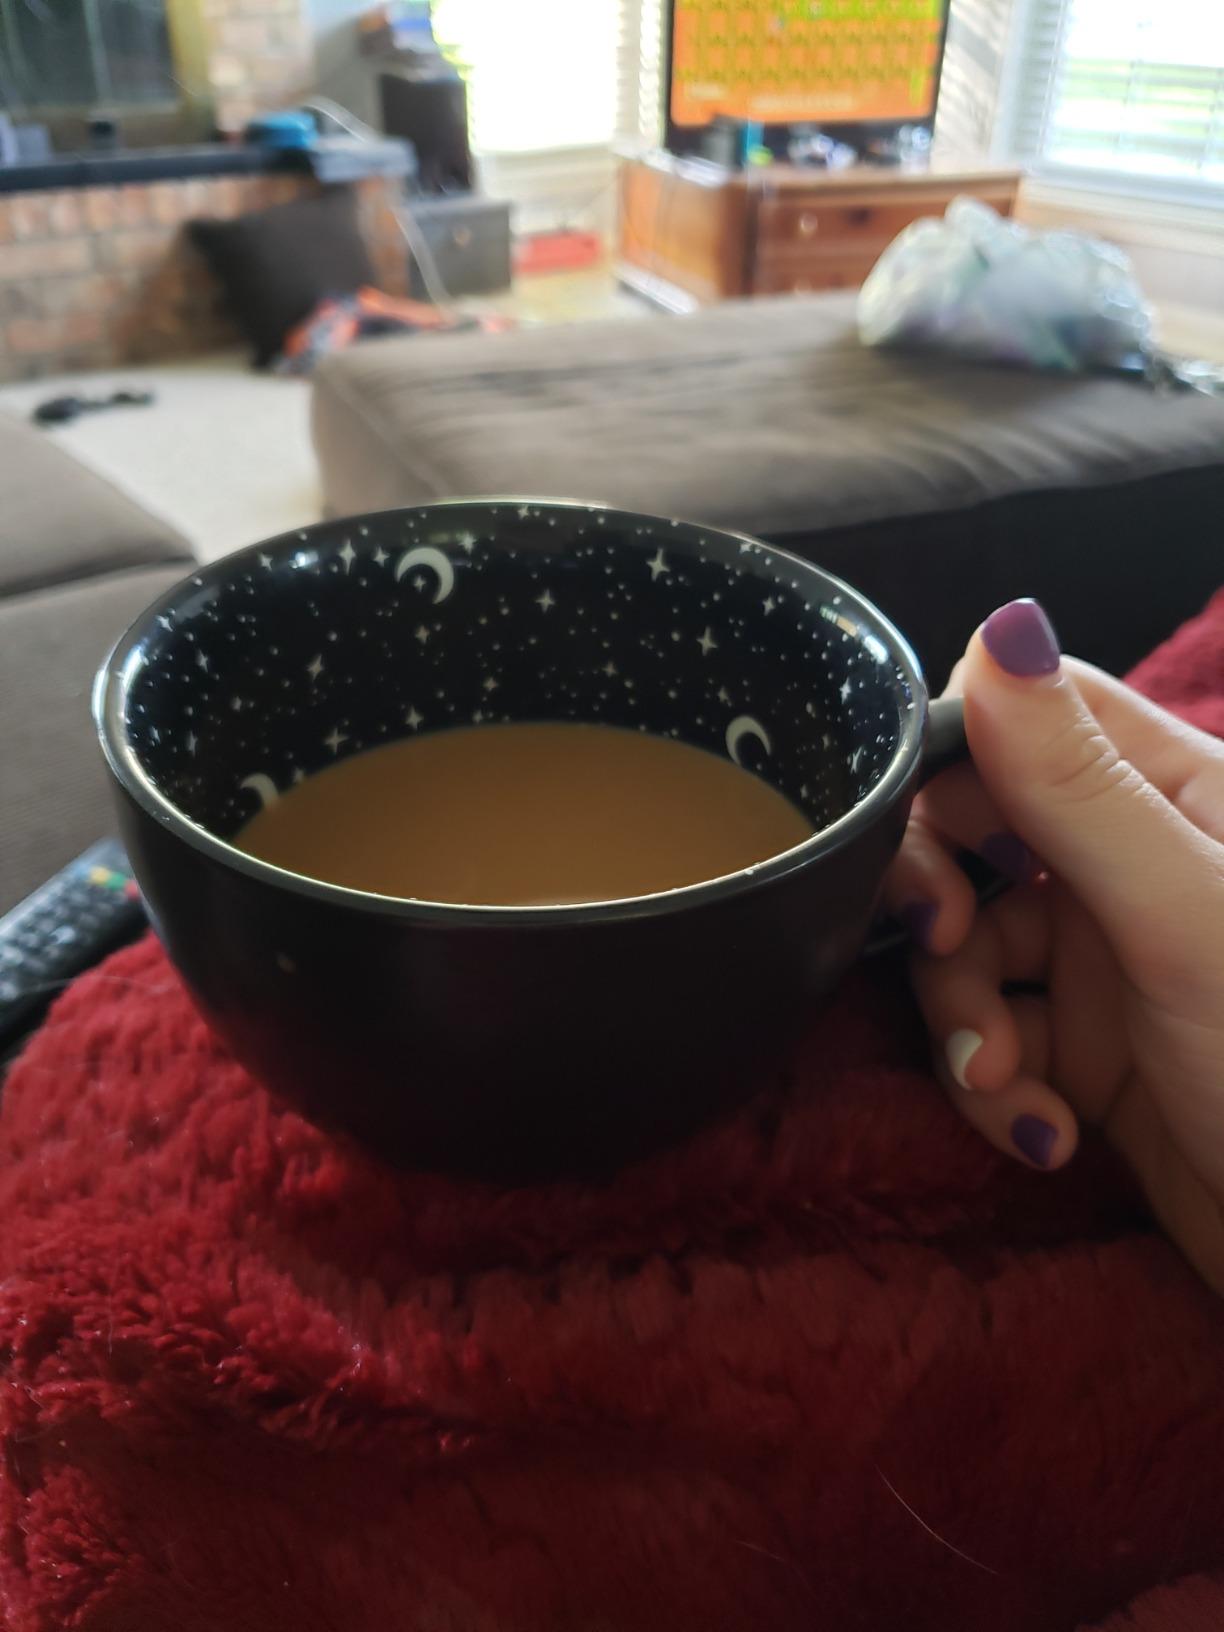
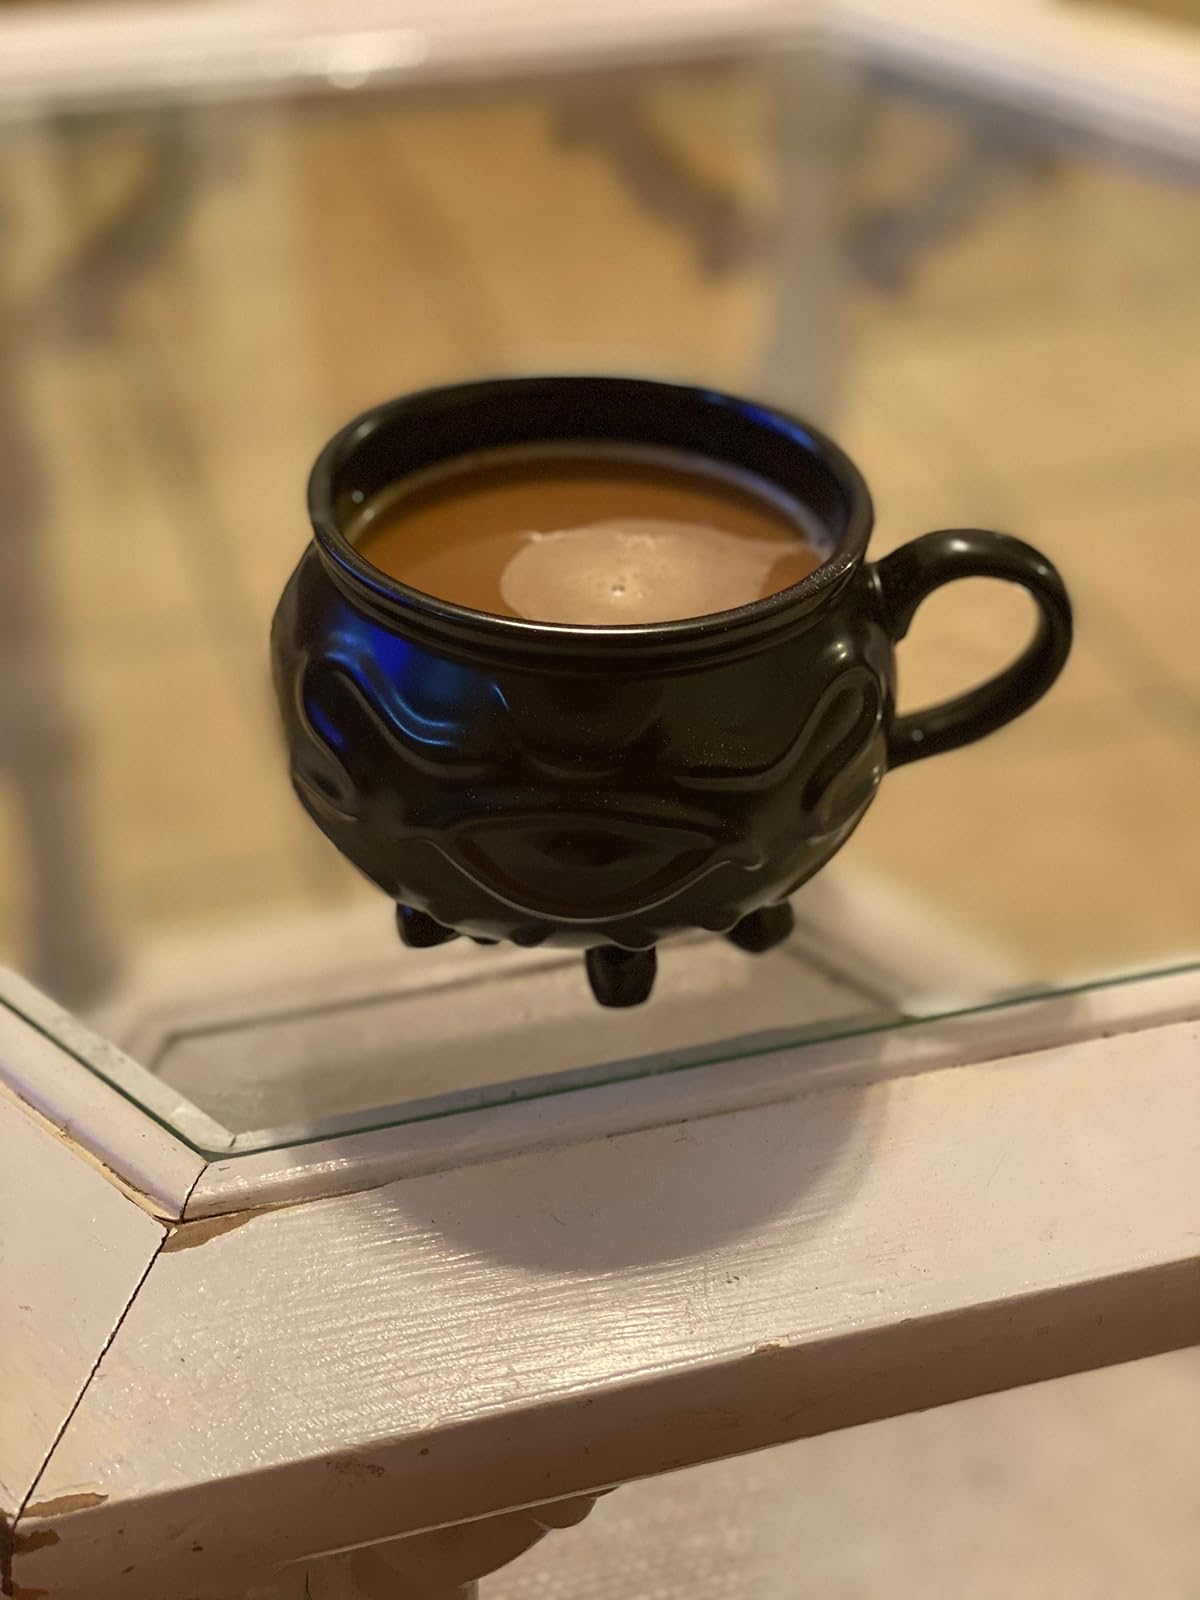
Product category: items_mug
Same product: no